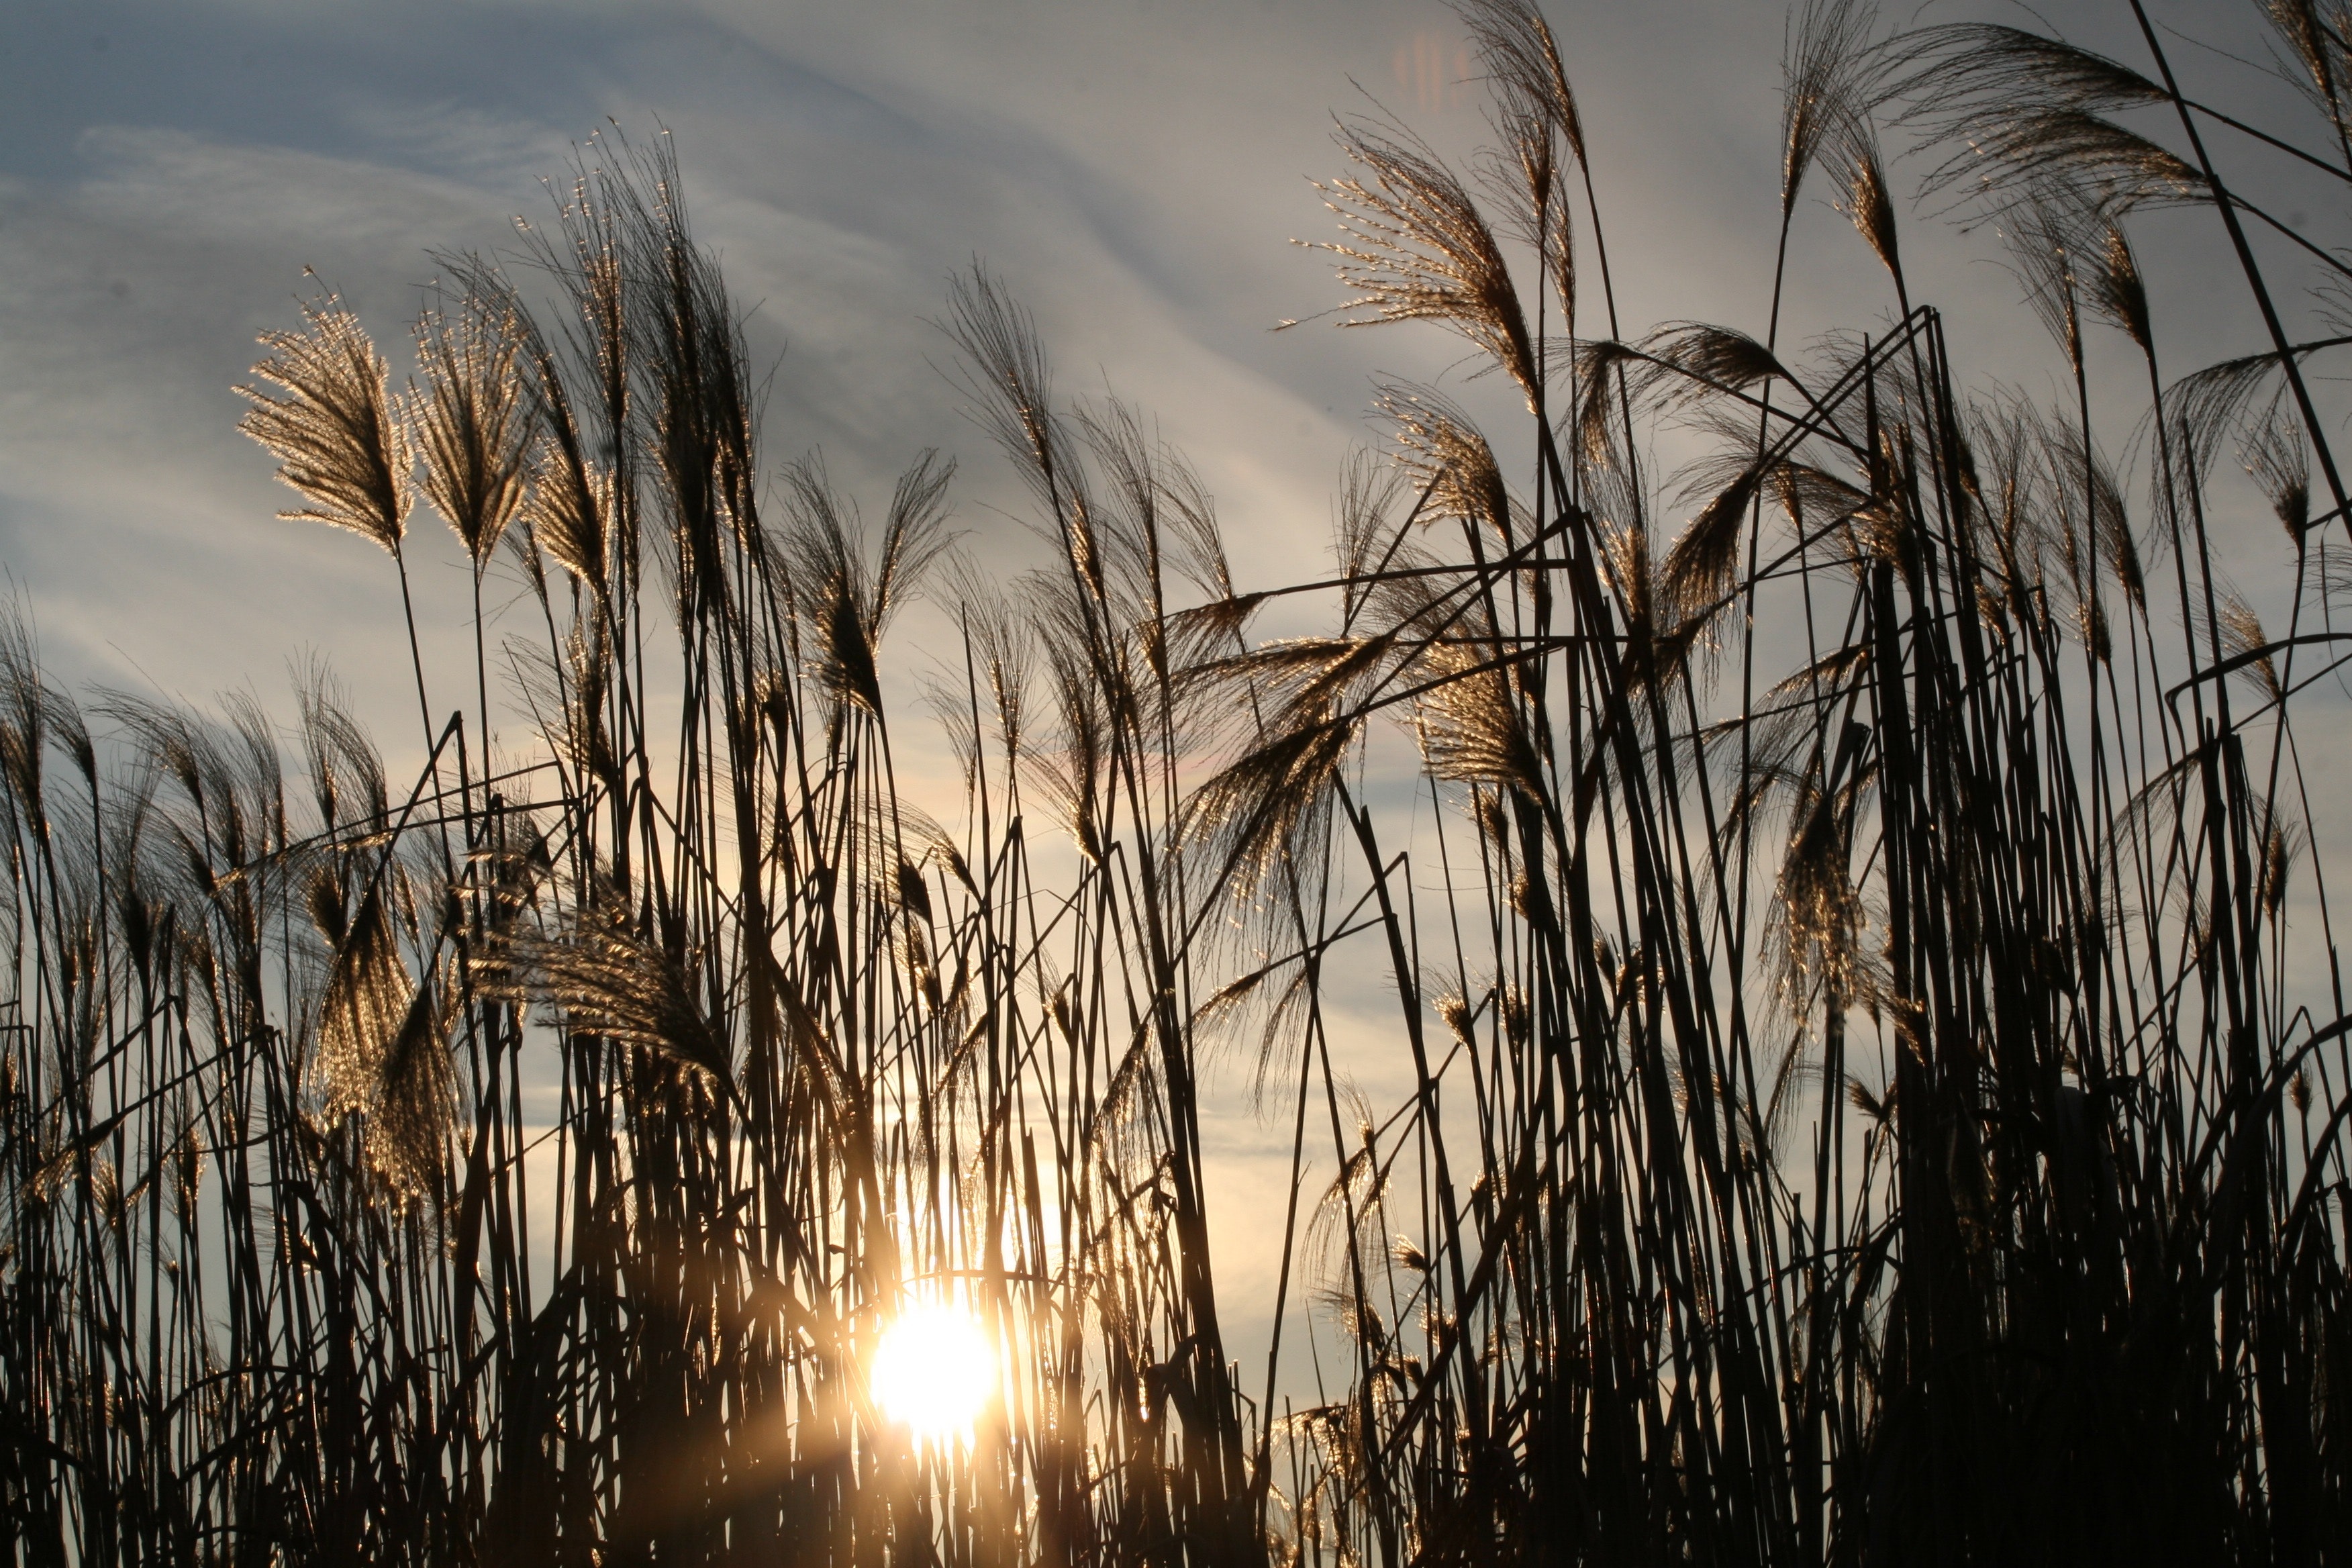
nature, sky, phragmites, plant, tree, grass family, grass, sunlight, atmosphere, poales, reflection, evening, crop, calm, food grain, sunset, hordeum, grain, plant stem, sunrise